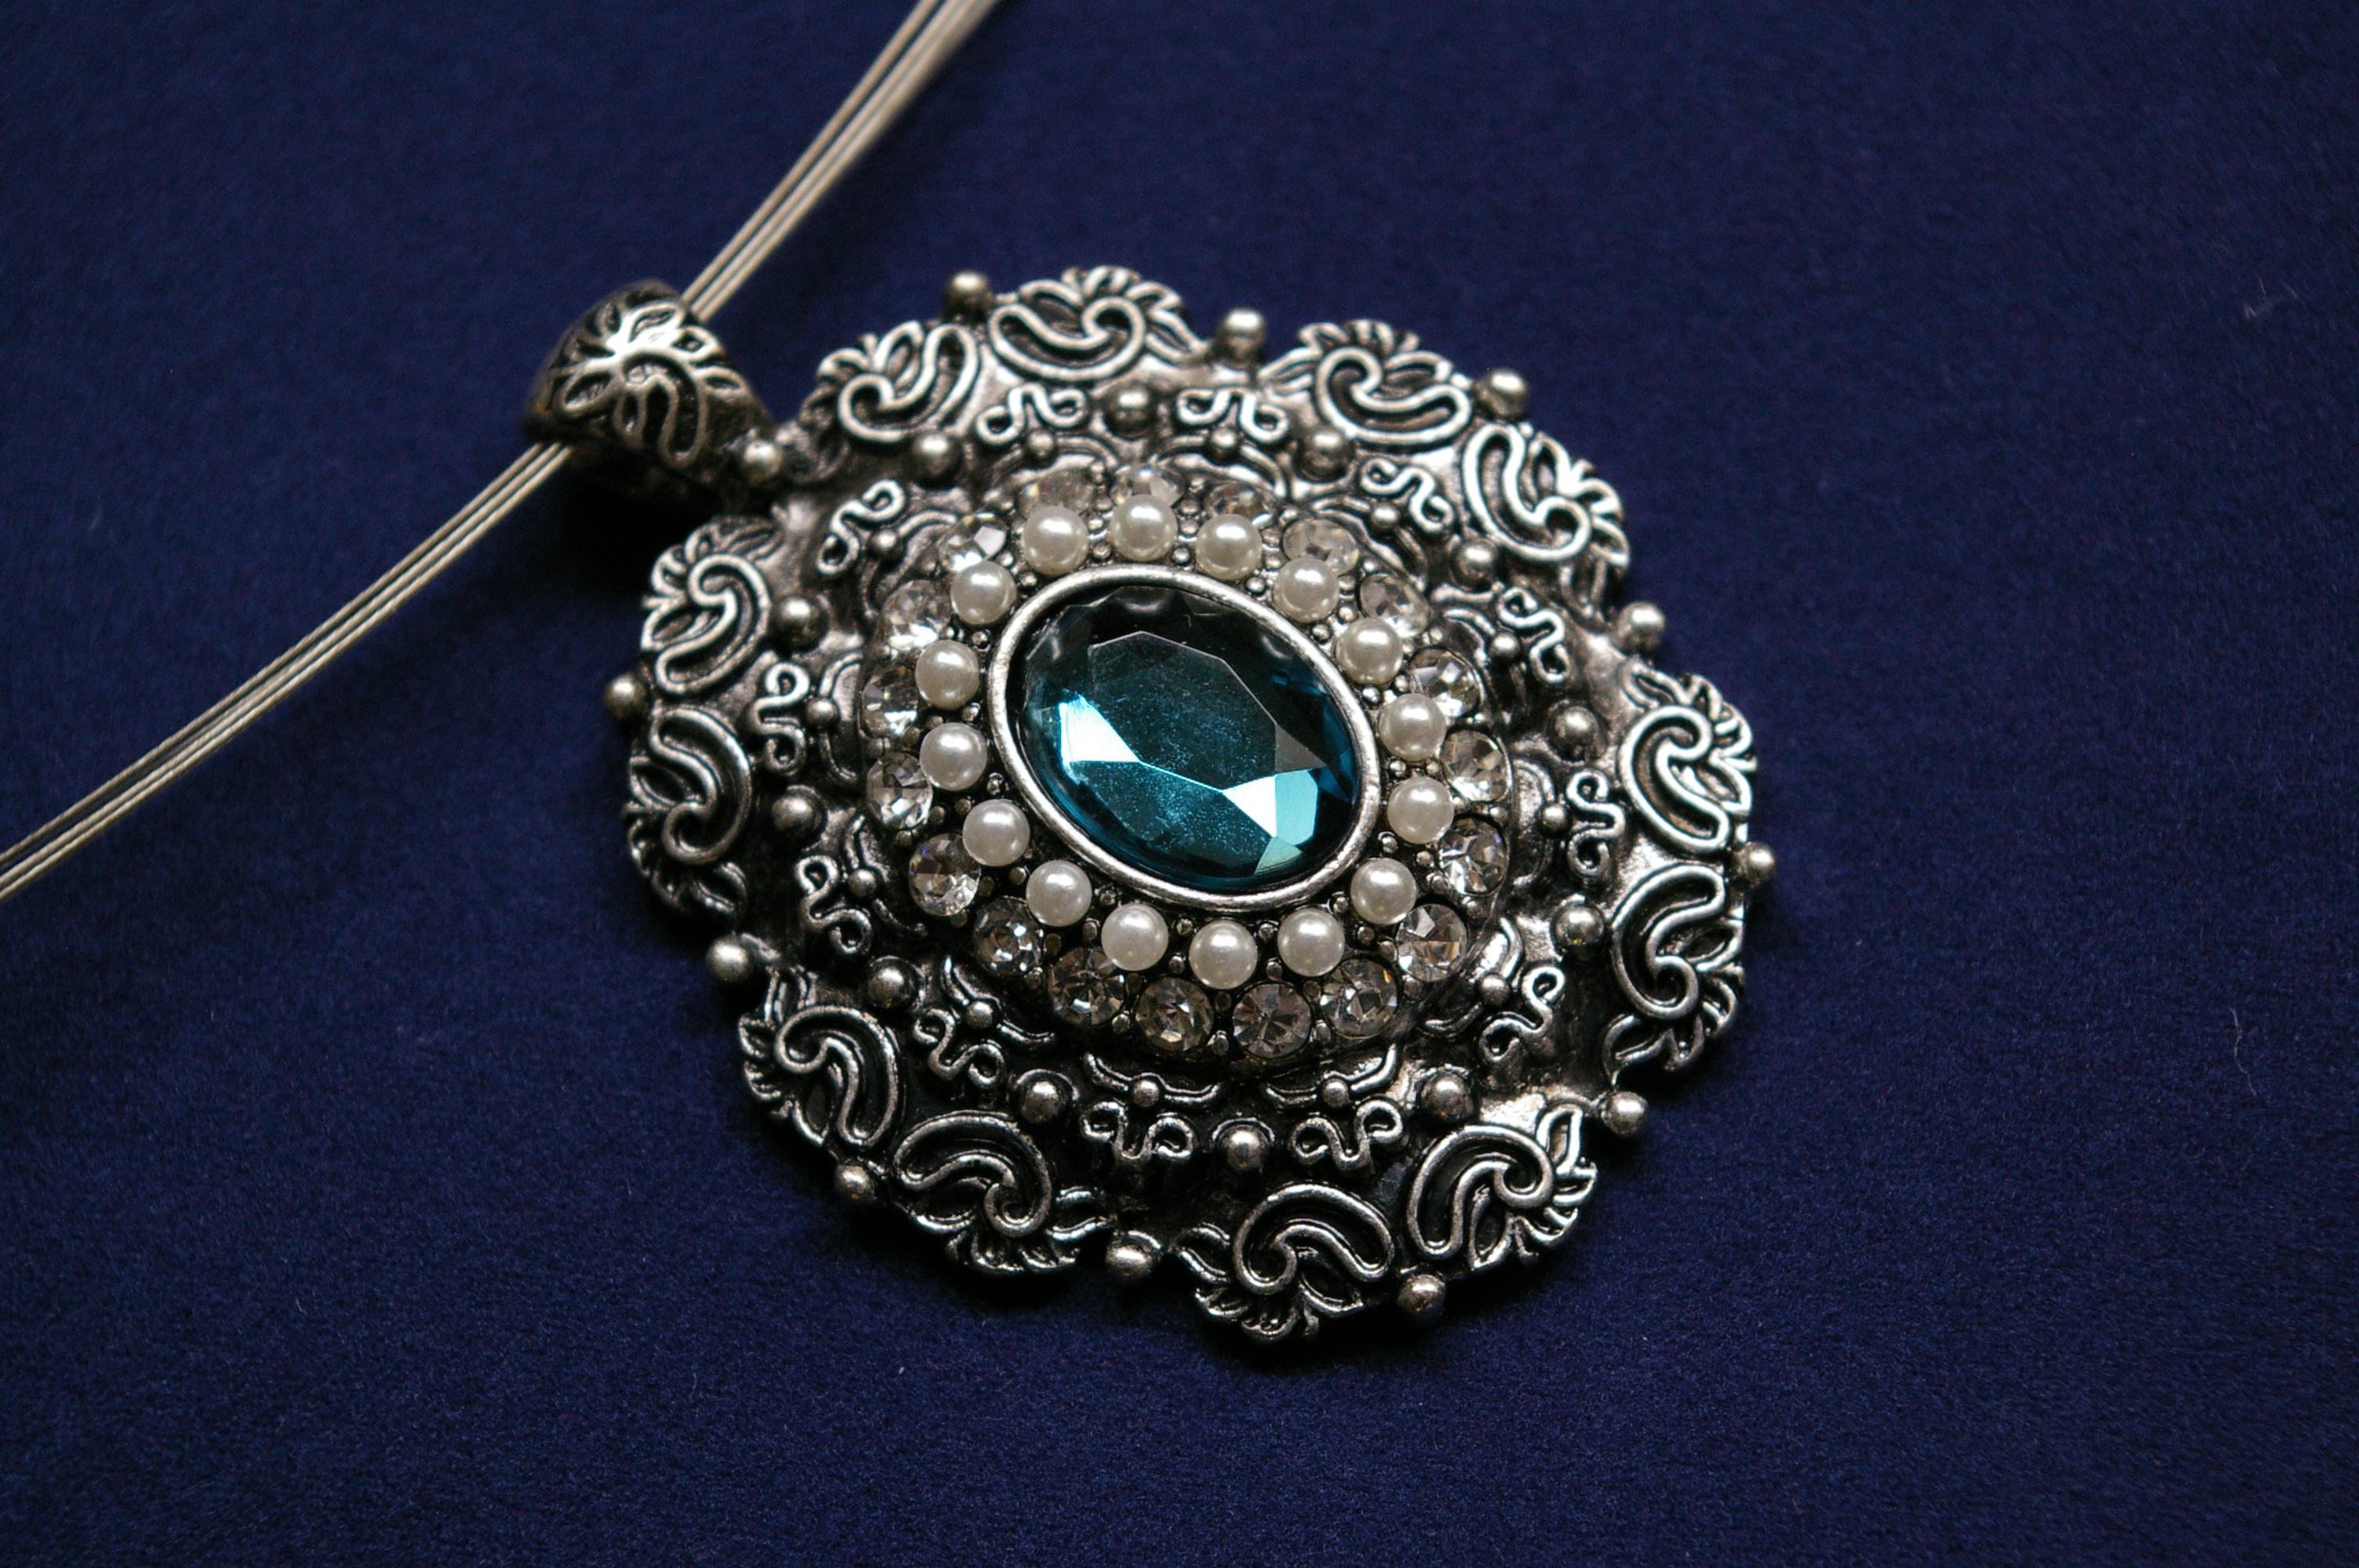
woman, chain, stone, metal, fashion, jewellery, turquoise, silver, decorative, earrings, shiny, flea market, beads, gemstone, trailers, pendant, valentine's day, brooch, styling, locket, fashion jewelry, fashion accessory